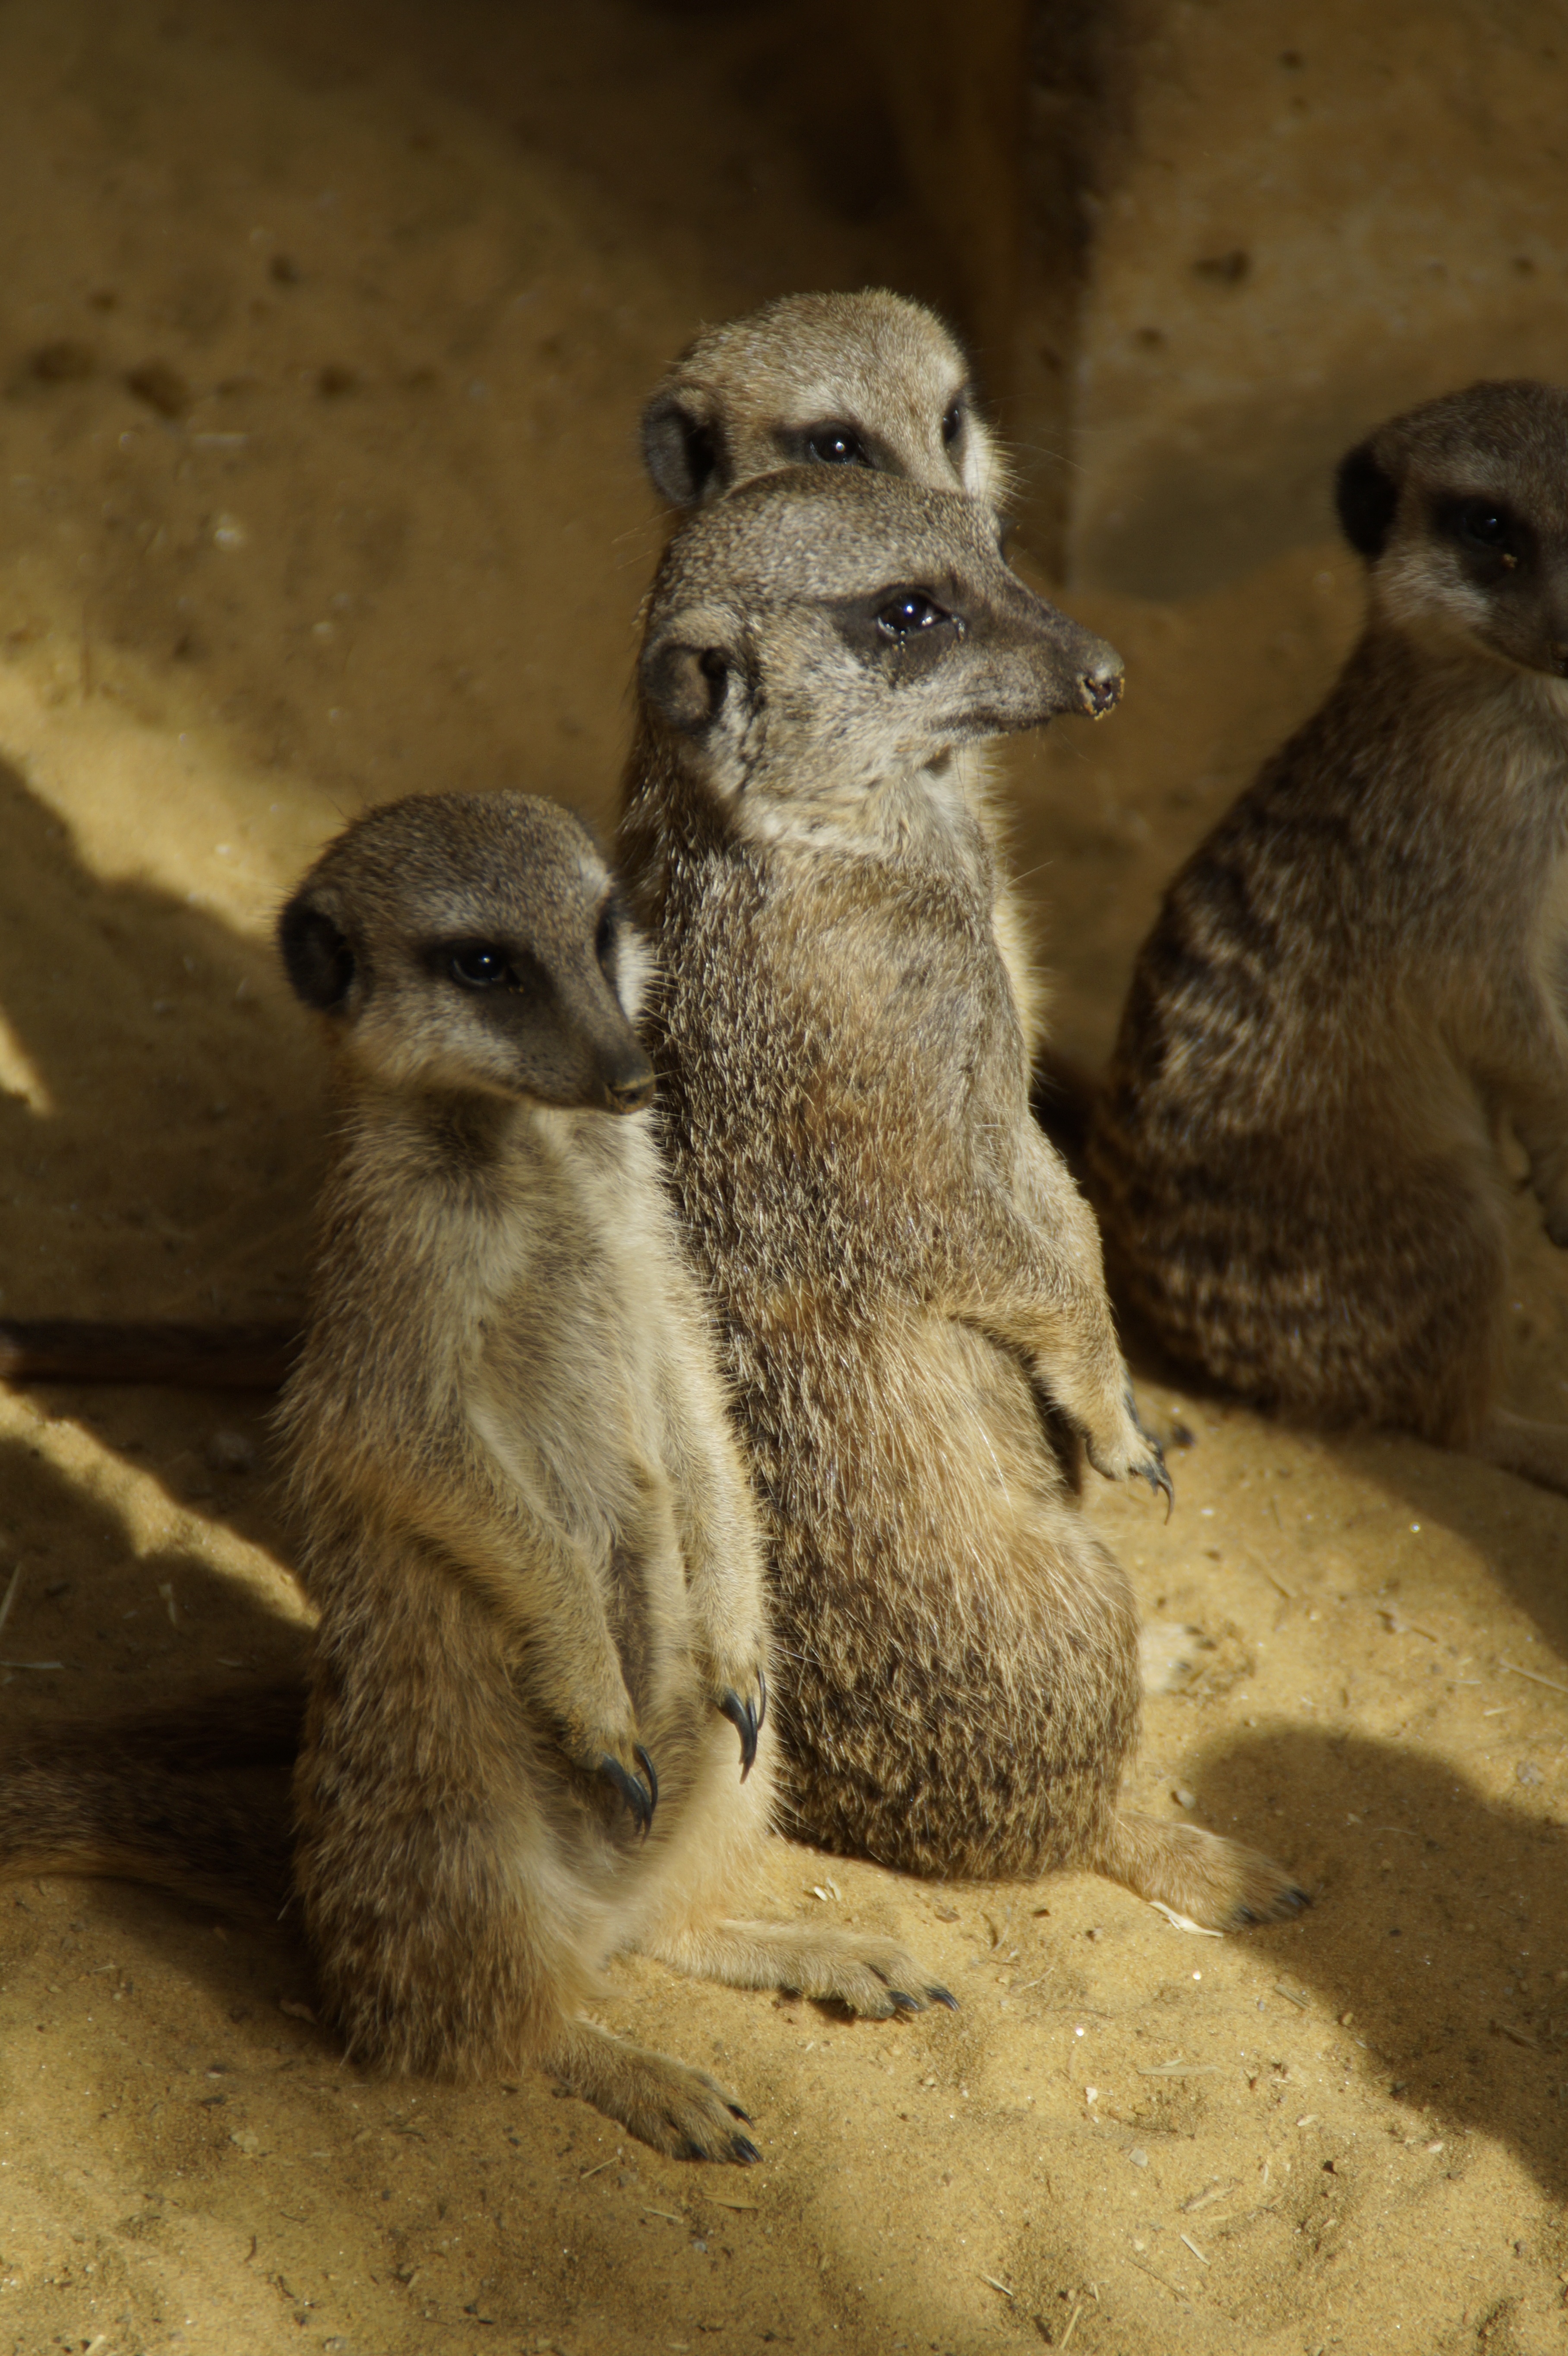
group, cute, wildlife, zoo, africa, mammal, fauna, family, vertebrate, creature, meerkat, mongoose, attention, animal world, colony, pack, prairie dog